Stellar Sonata

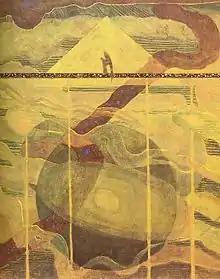
"Stellar sonata. Andante" - part two of planned four-painting cycle "Žvaigždžių sonata"

SONATA VI are two paintings, Stellar sonata. Allegro and Stellar sonata. Andante, of Mikalojus Konstantinas Čiurlionis from 1908.